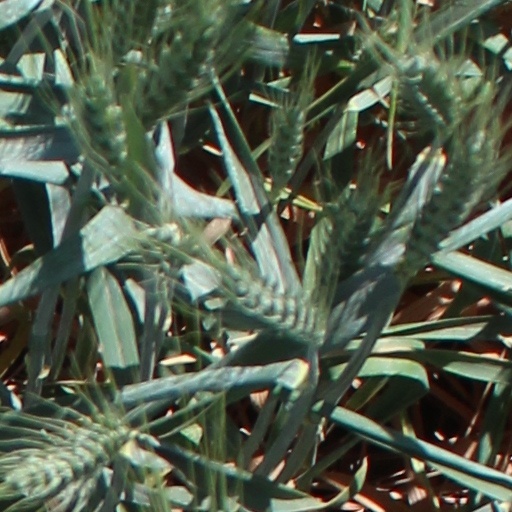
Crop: wheat